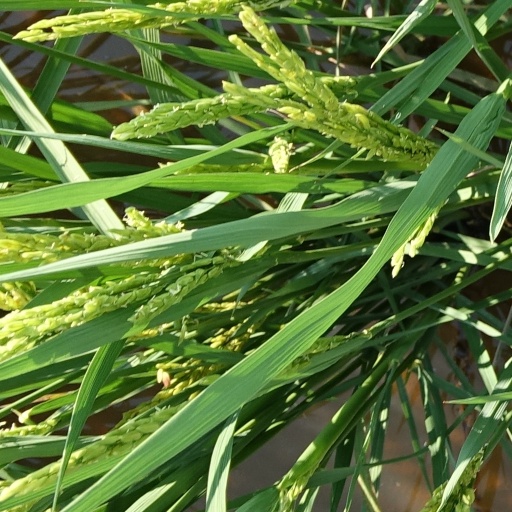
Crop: rice